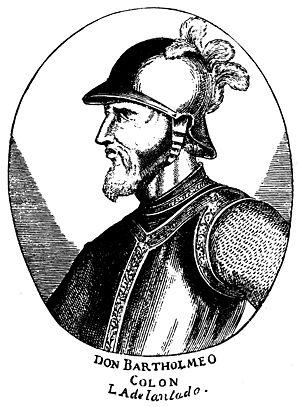
Bartolomeo Colomb, né à Gênes, vers 1461 et mort à Saint-Domingue, 1514 est un navigateur génois, frère benjamin de Christophe Colomb.